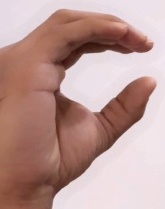
ASL sign: C